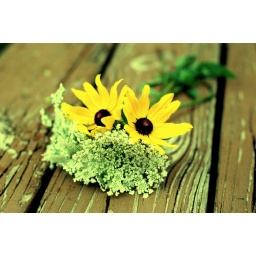
bouquet made by sweet little boy {*see previous post}